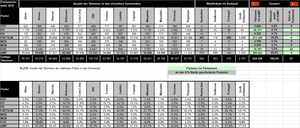
Les élections législatives est-timoraise de 2018 se déroulent de manière anticipée le 12 mai 2018 au Timor oriental à la suite de l'échec de la formation d'une coalition gouvernementale stable après les élections du 22 juillet de l'année précédente.